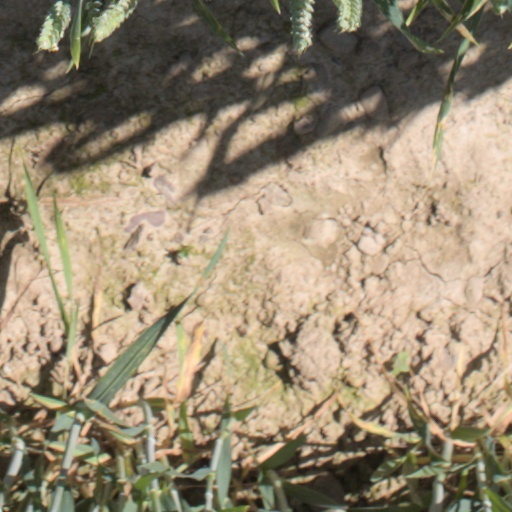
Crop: wheat